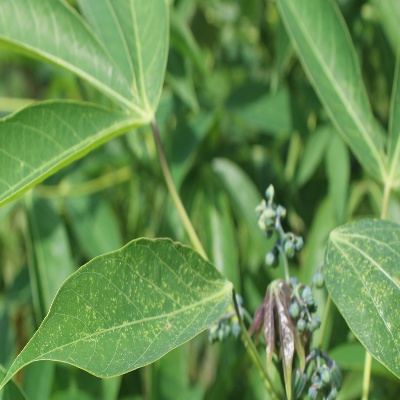
Crop: Cassava
Condition: green mite